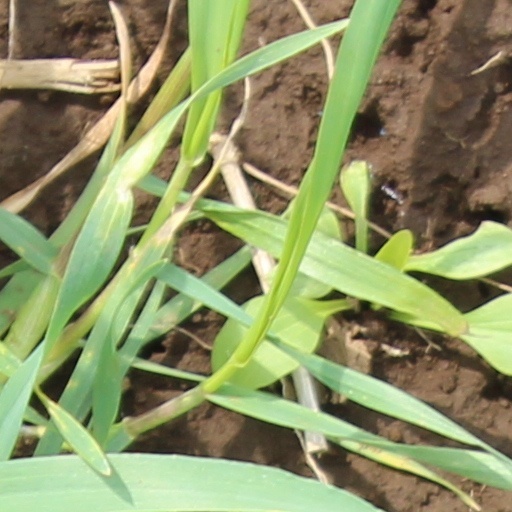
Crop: wheat